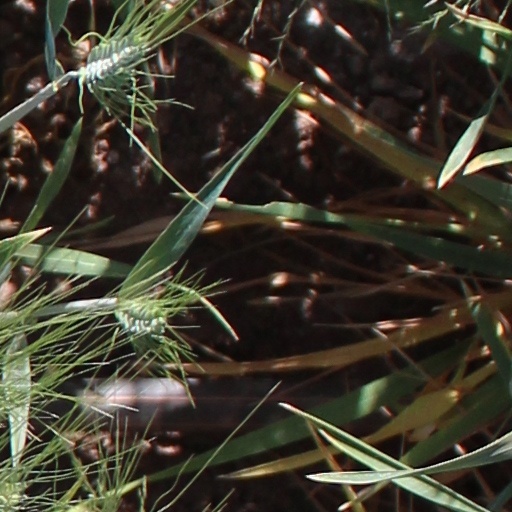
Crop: wheat